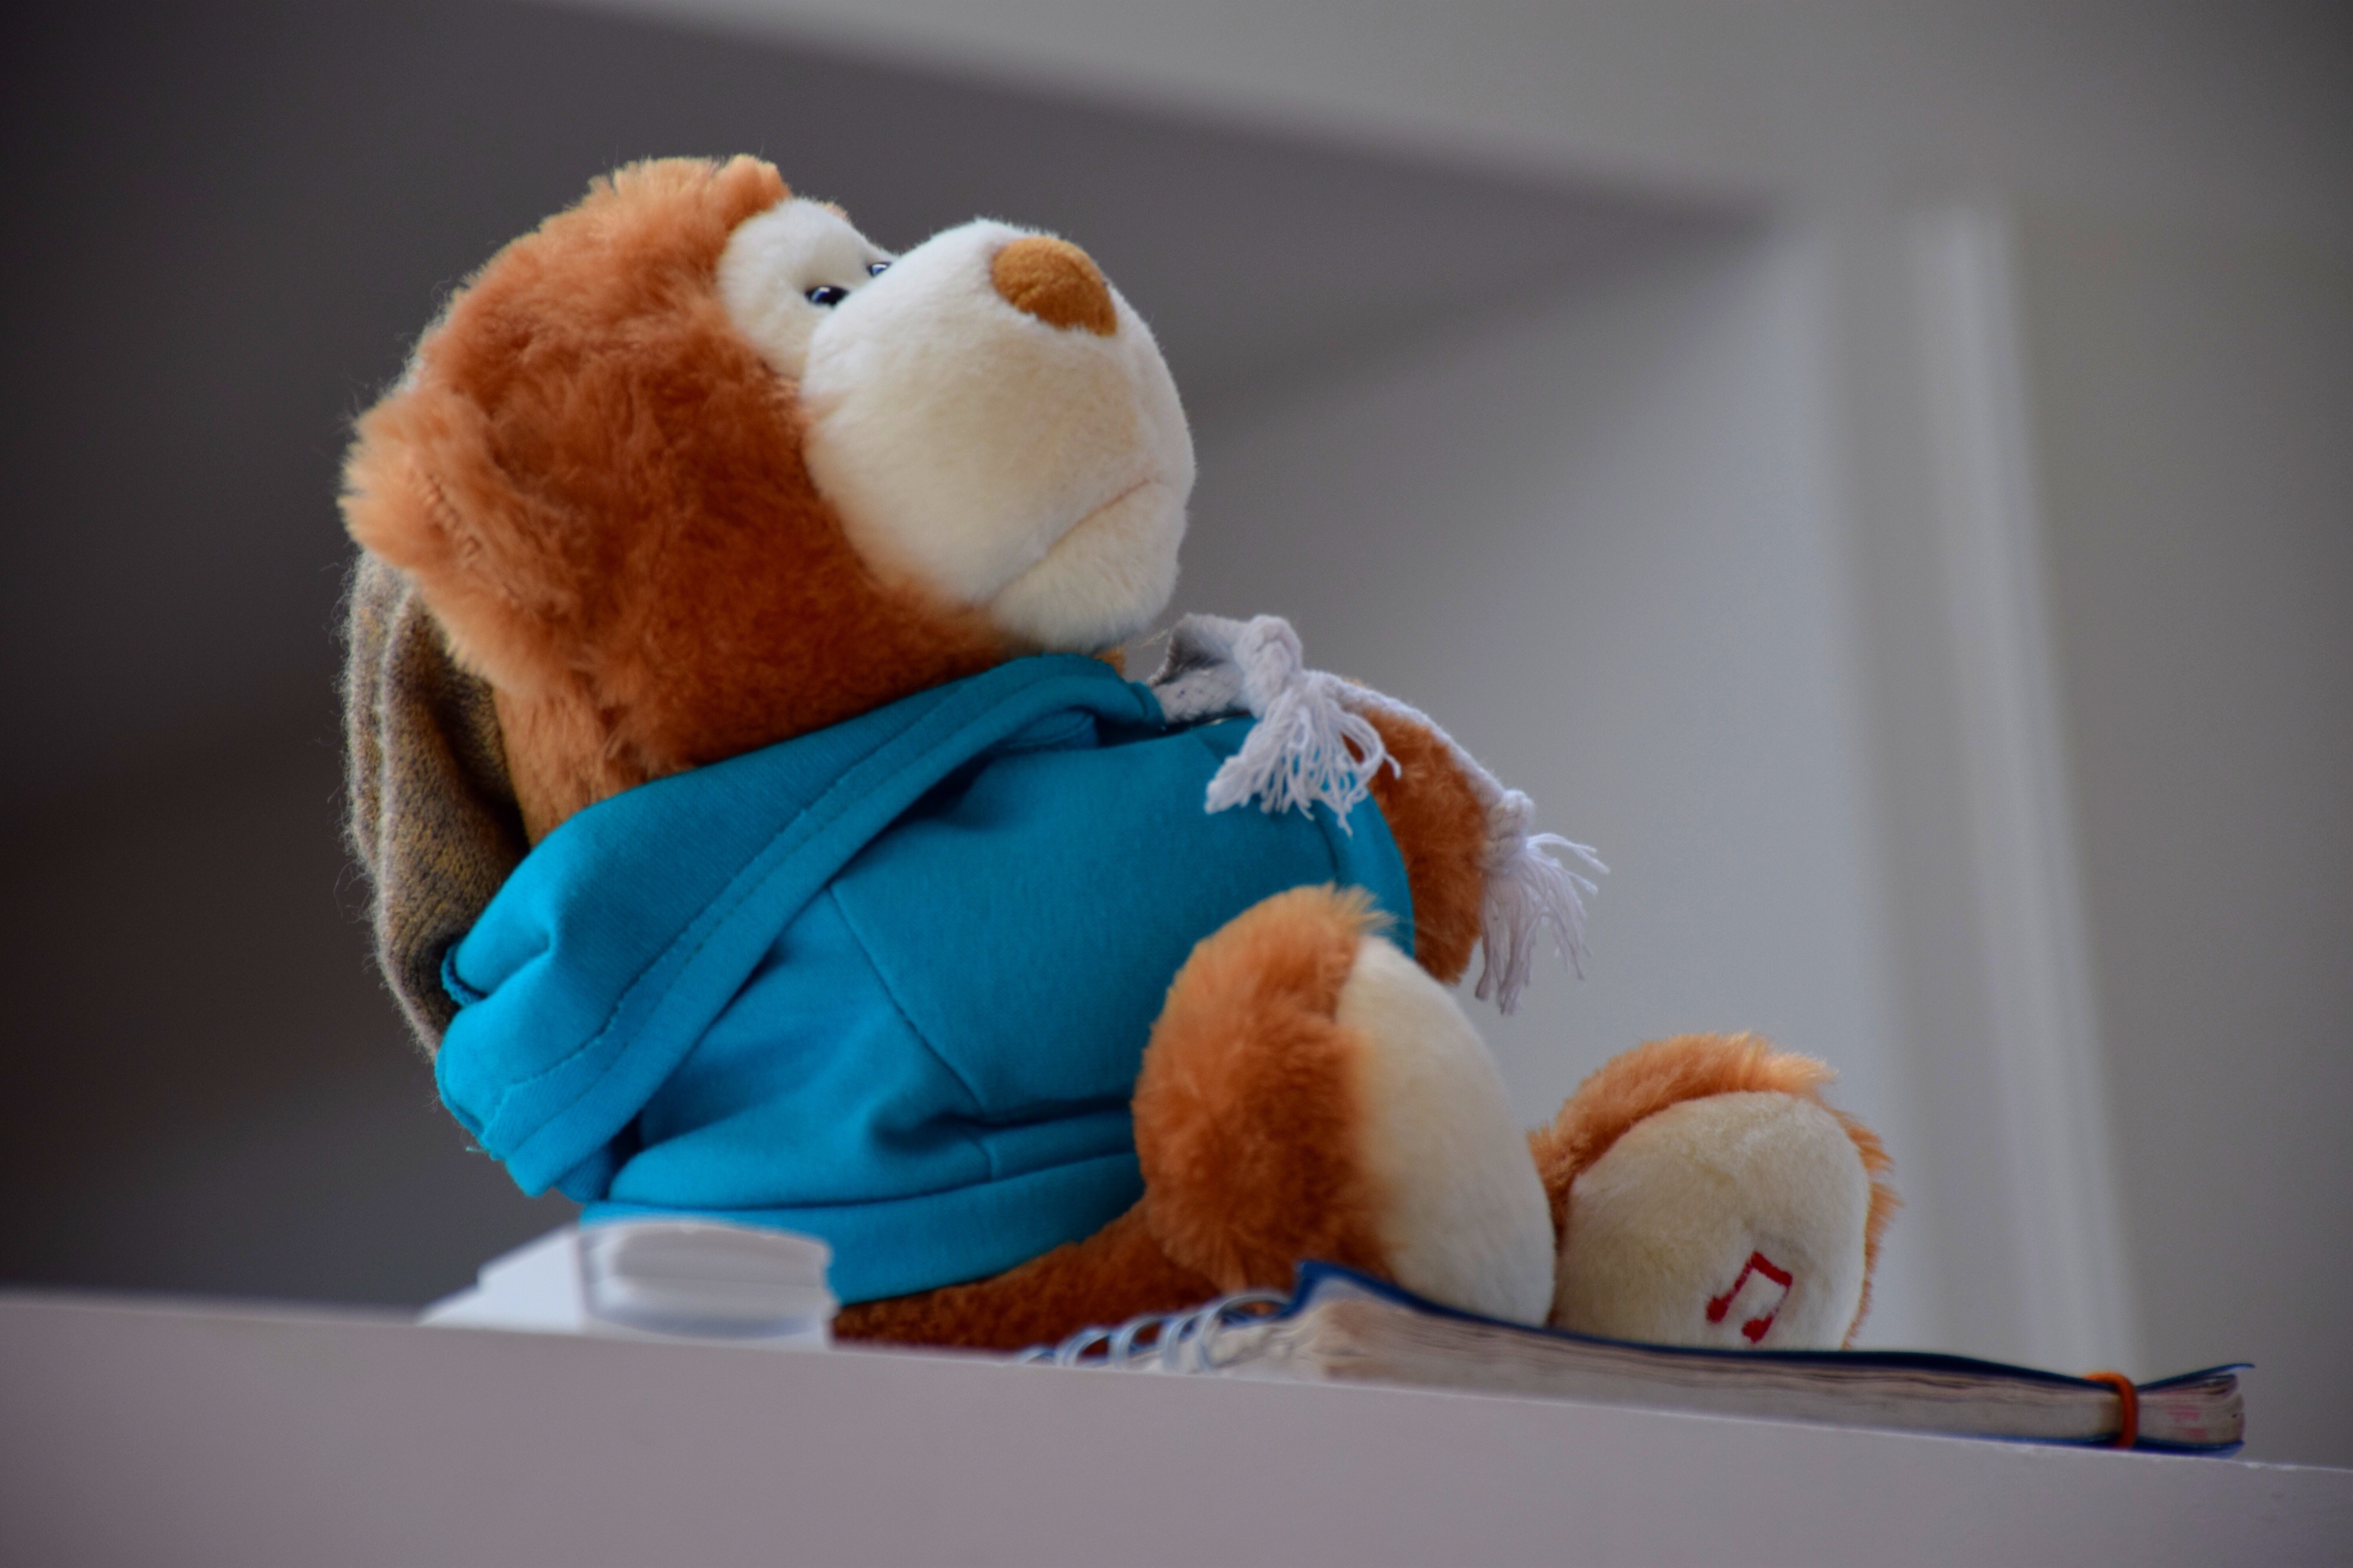
toy, teddy bear, textile, skin, plush, stuffed toy